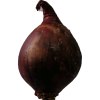
Label: red_onion